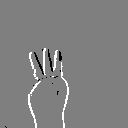
ASL letter: w